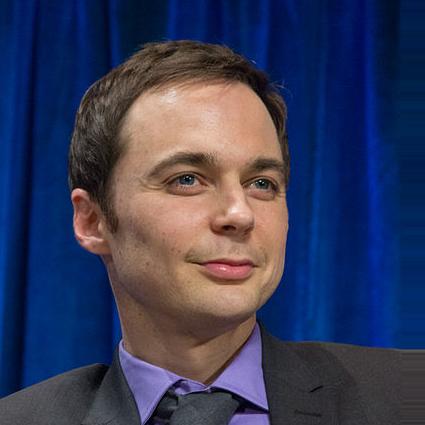
Age: 39